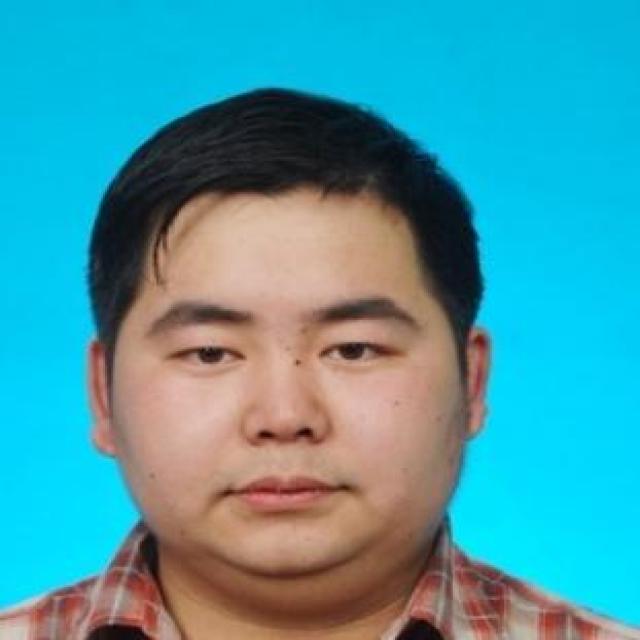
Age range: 21-44